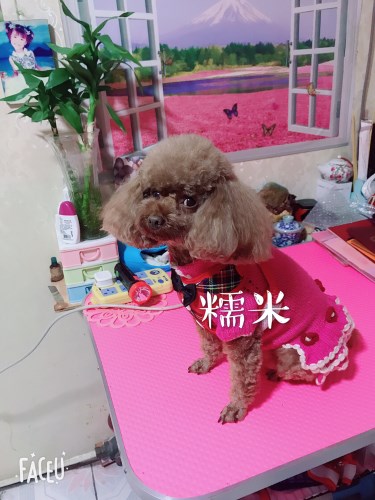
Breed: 7449-n000128-teddy